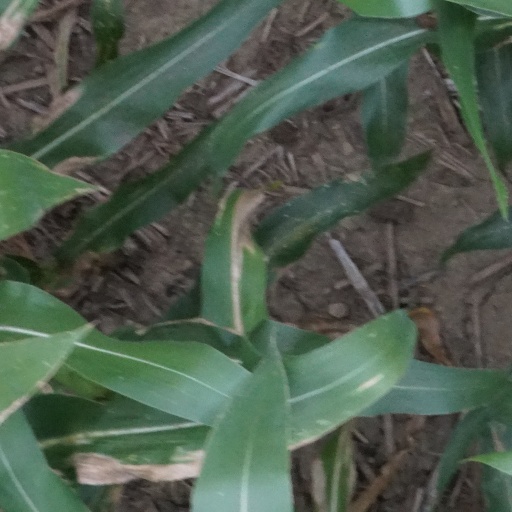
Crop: maize; corn